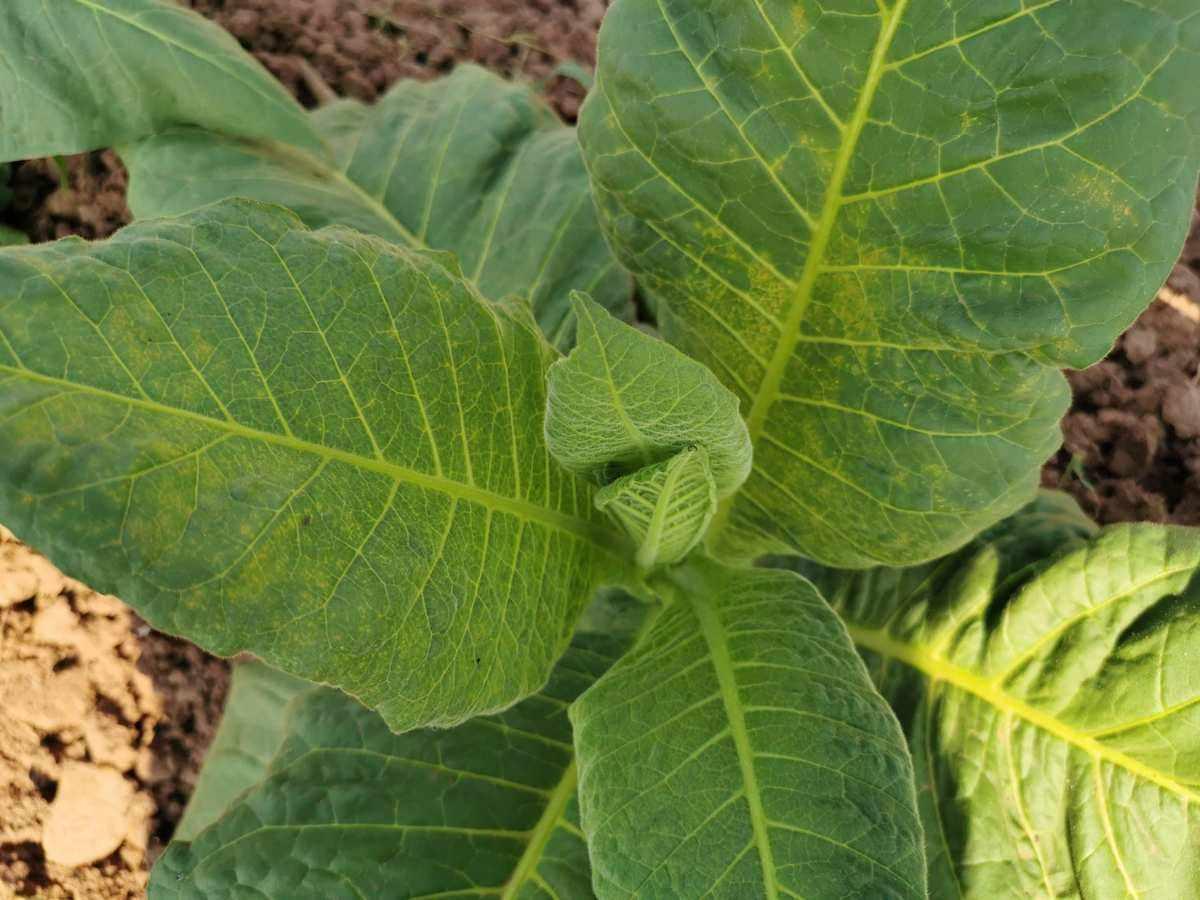
Plant: Tobacco
Disease: tobacco mosaic virus